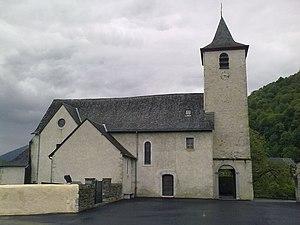
Asasp-Arros, France
Asasp-Arros est une commune française, située dans le département des Pyrénées-Atlantiques en région Nouvelle-Aquitaine.
Asasp est une ancienne commune française du département des Pyrénées-Atlantiques. Le 1ᵉʳ janvier 1973, la commune absorbe par Arros-d'Oloron pour former la nouvelle commune d'Asasp-Arros.